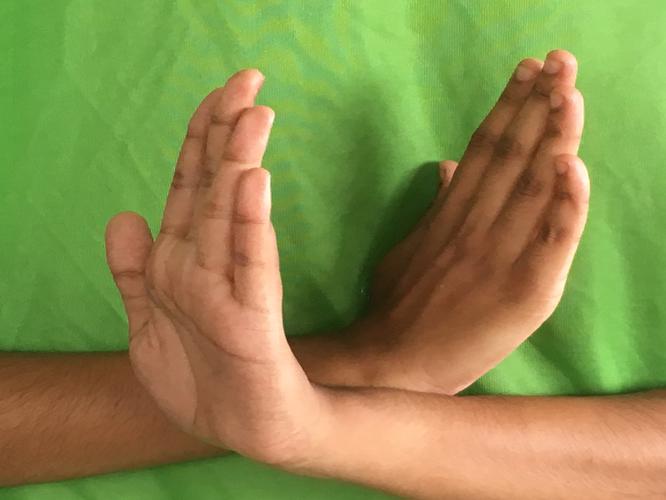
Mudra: Swastikam
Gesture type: double_hand